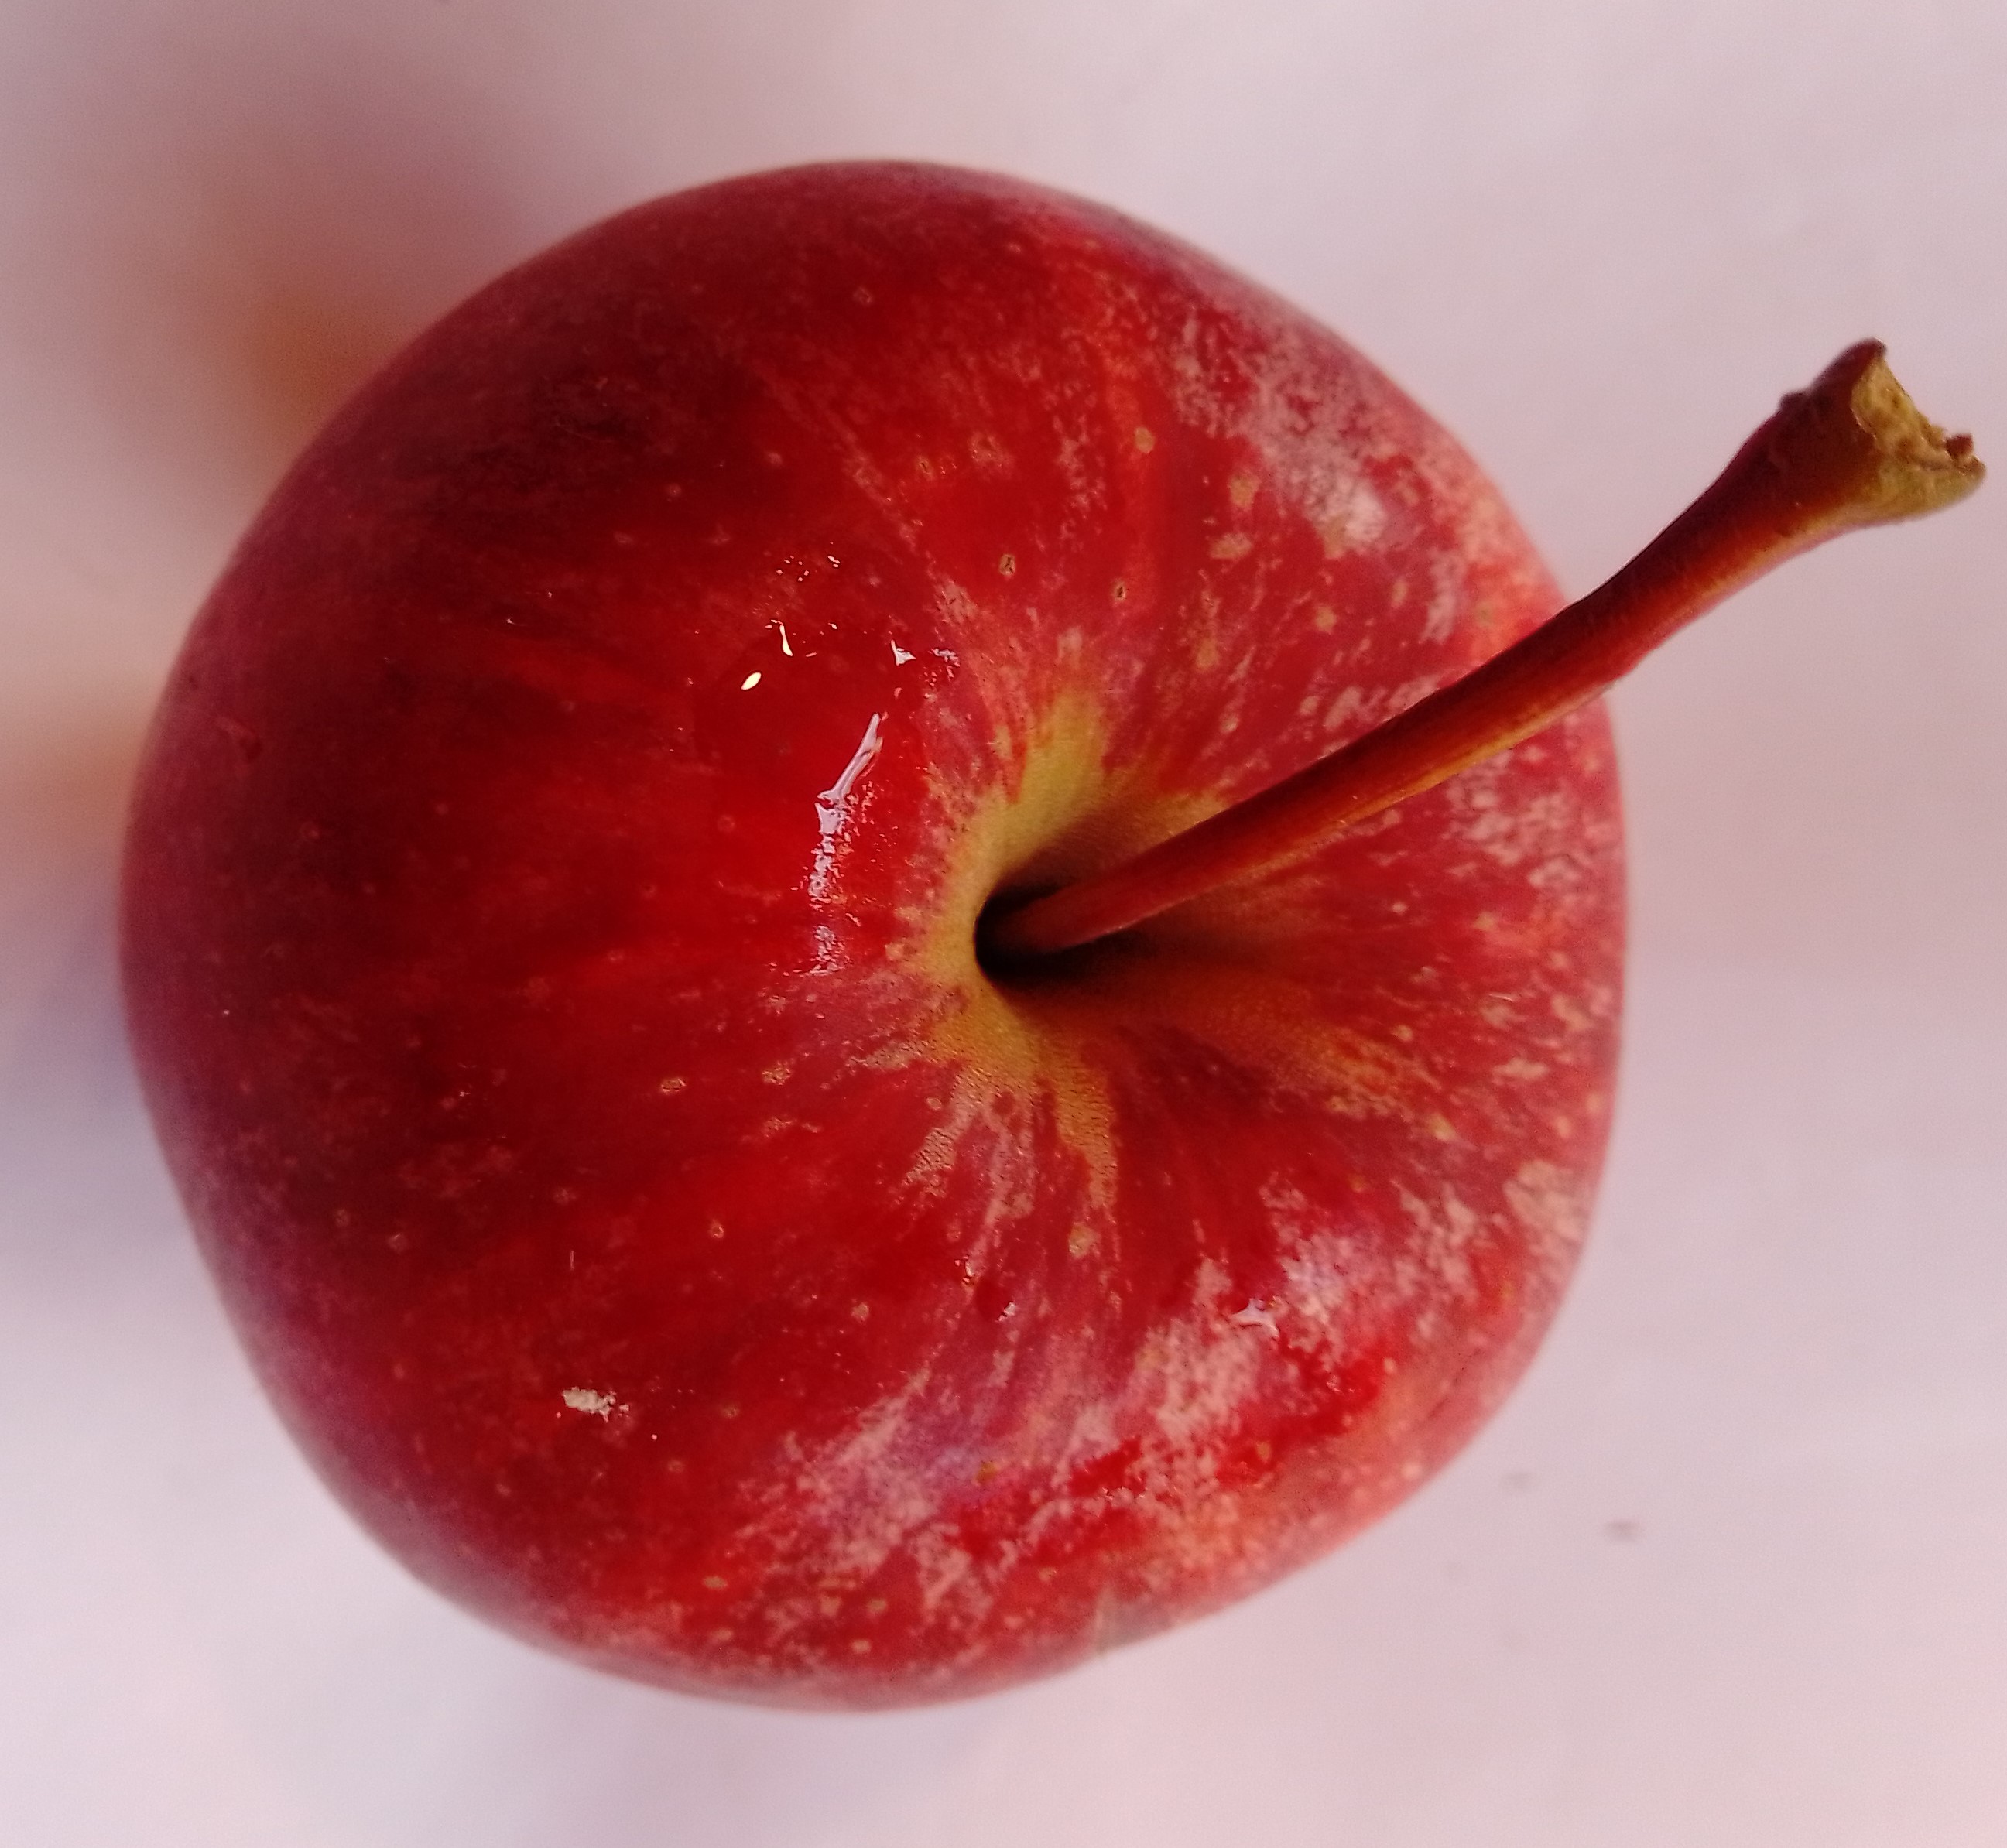
Fruit: apple
Condition: fresh